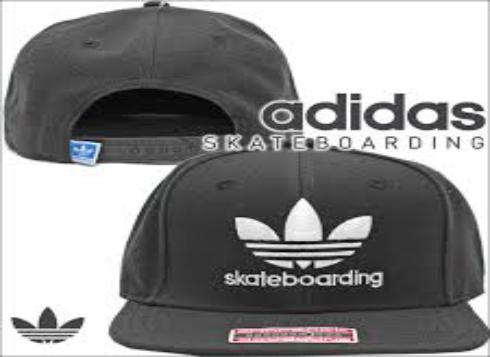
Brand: Adidas SB
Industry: Clothes